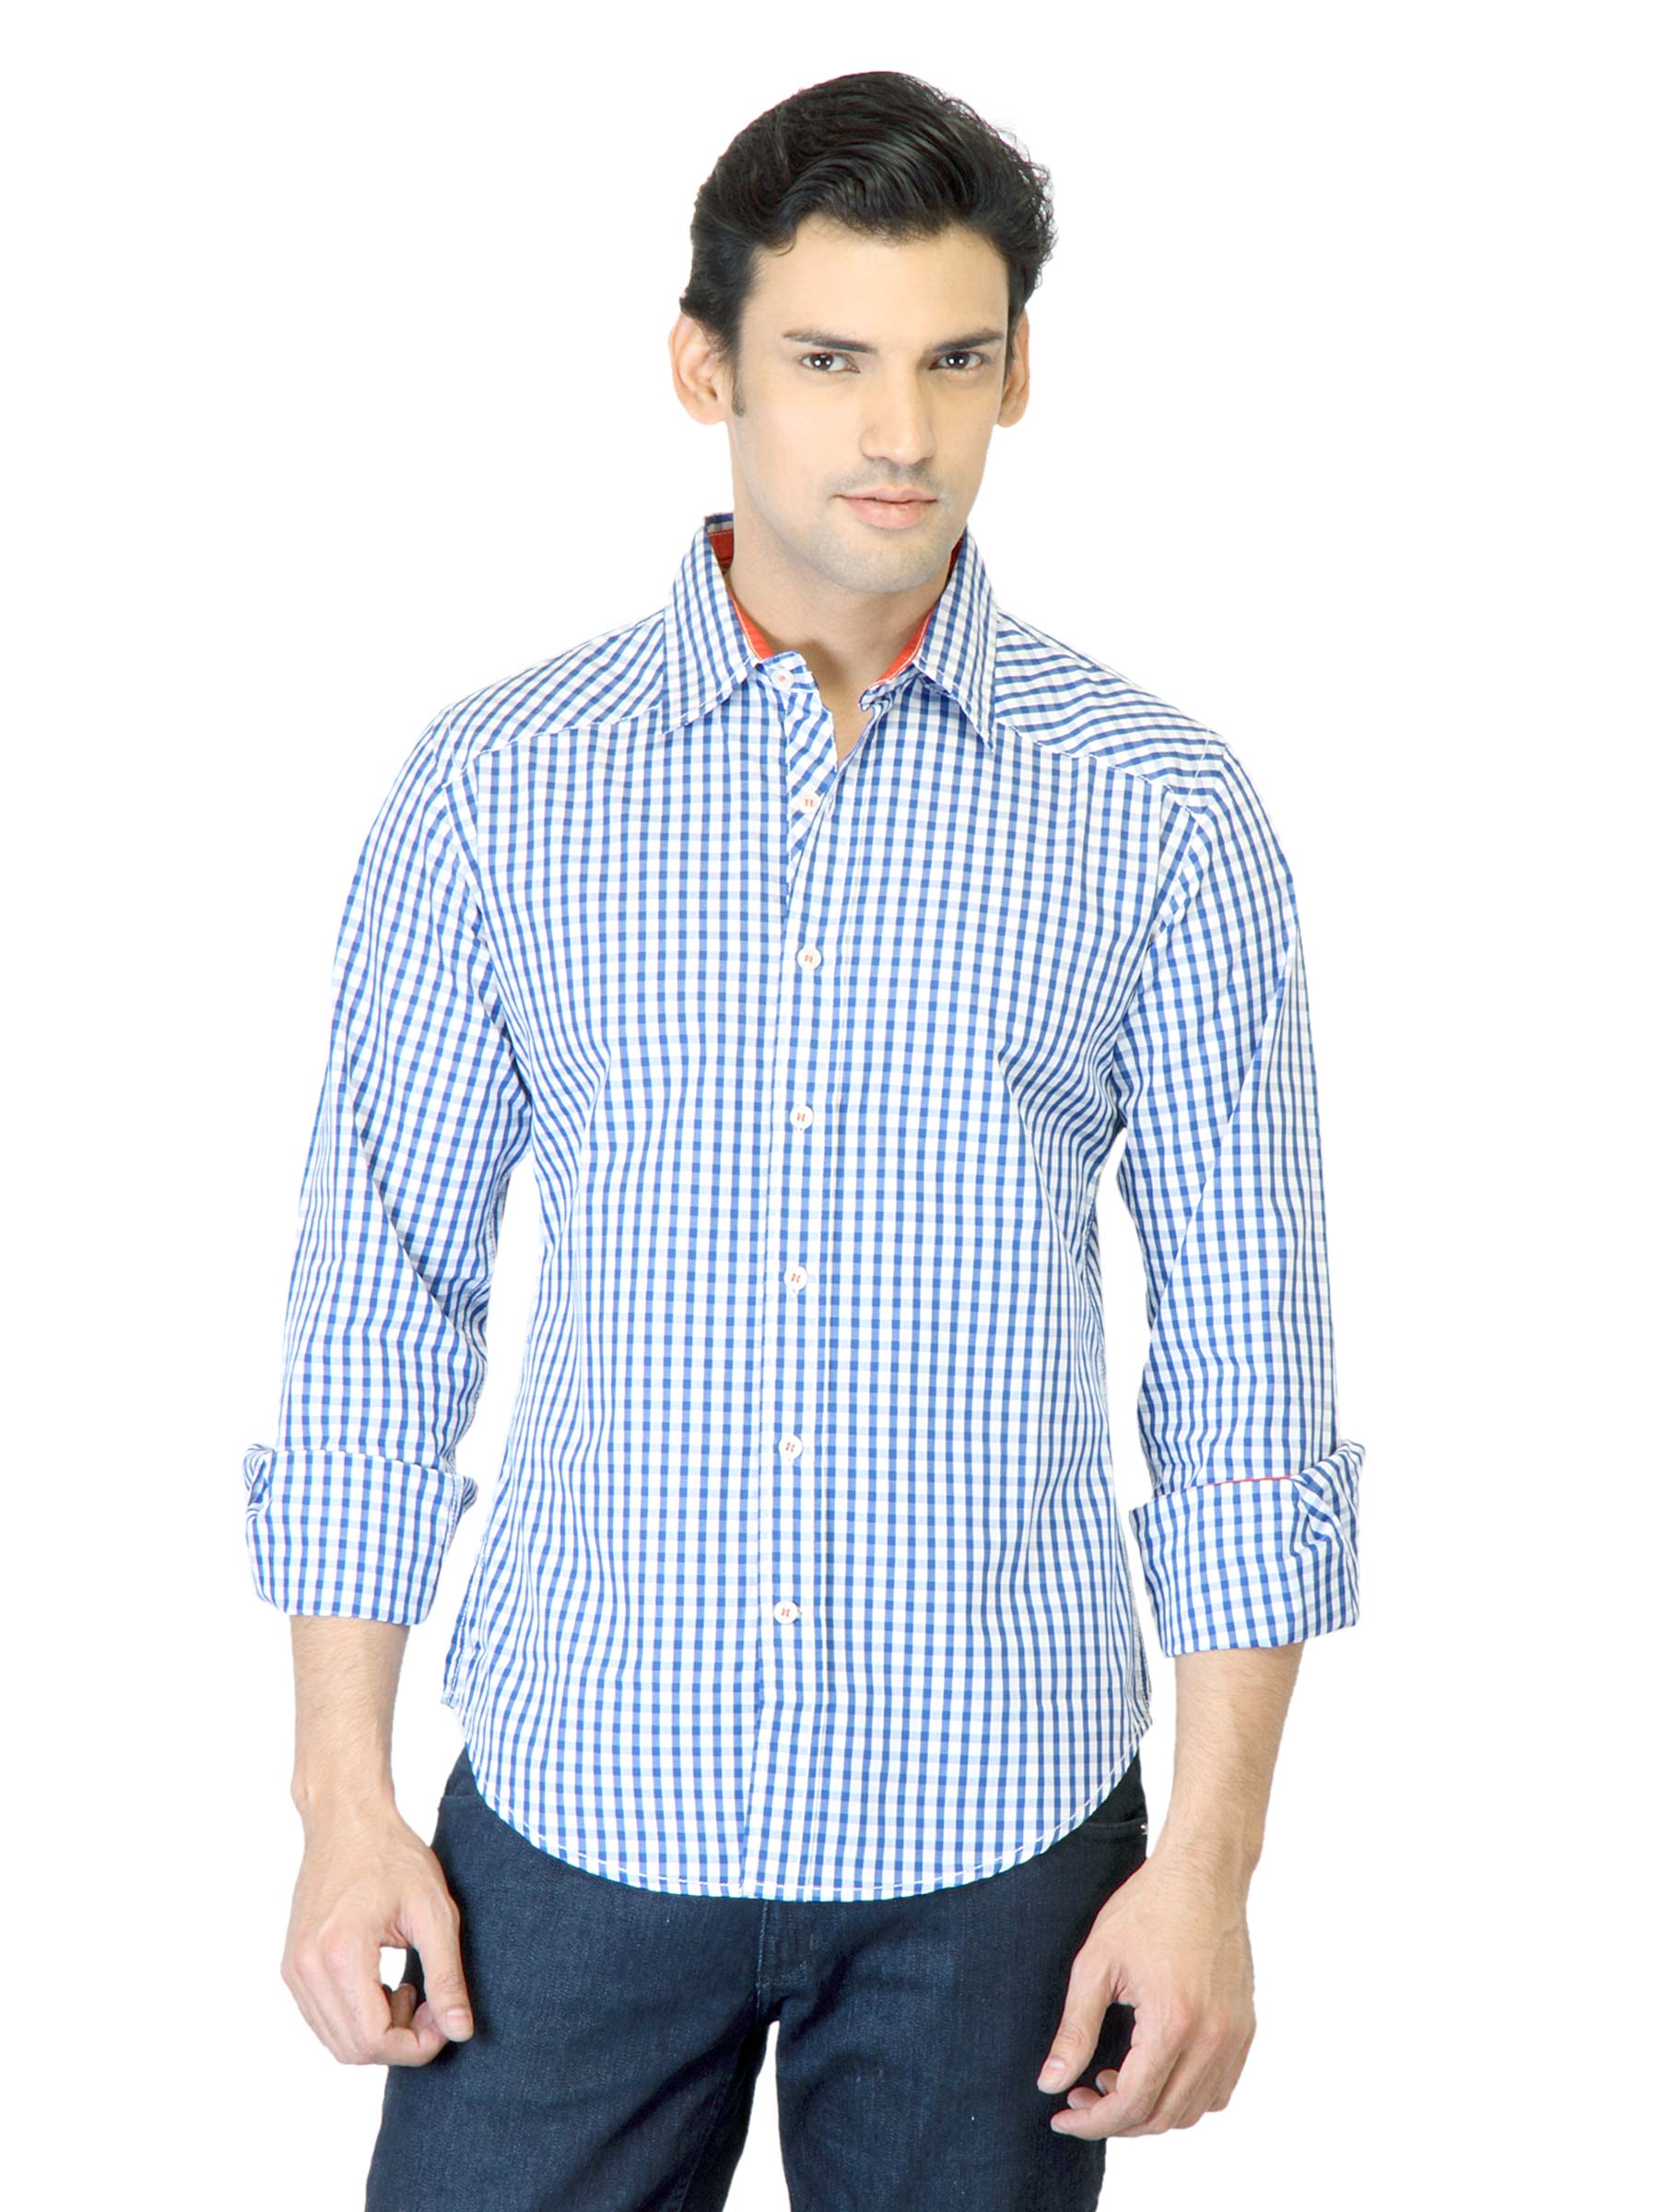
United Colors of Benetton Men Blue Check Shirt
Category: Apparel / Topwear / Shirts
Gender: Men
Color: Blue
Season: Fall 2011
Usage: Casual